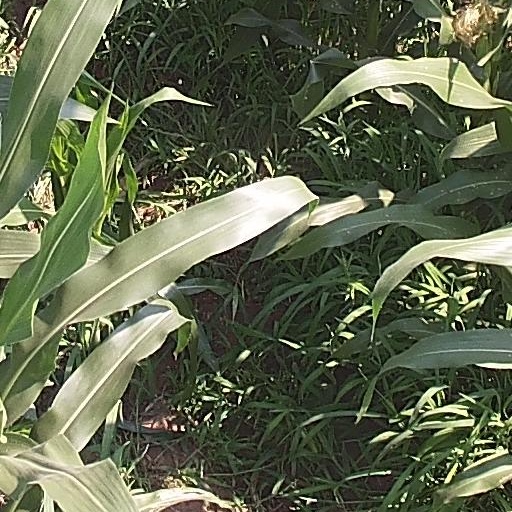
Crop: maize; corn